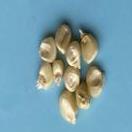
Maize quality: Good